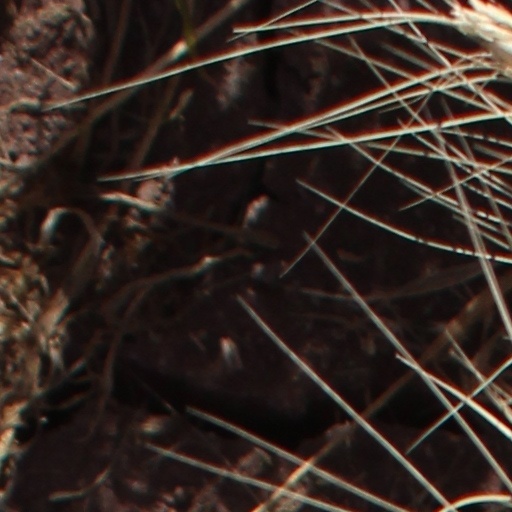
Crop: wheat